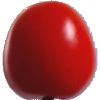
Label: Tomato 4